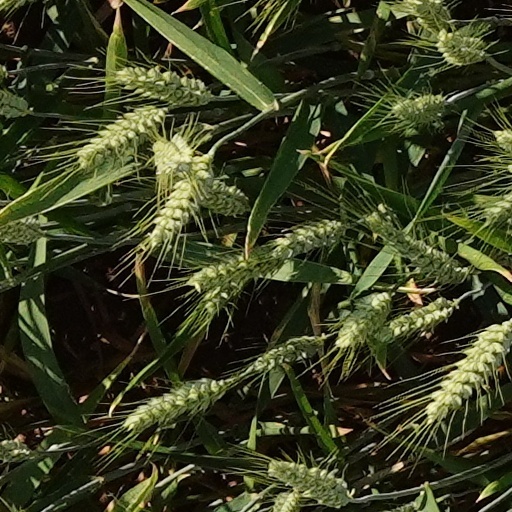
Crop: wheat